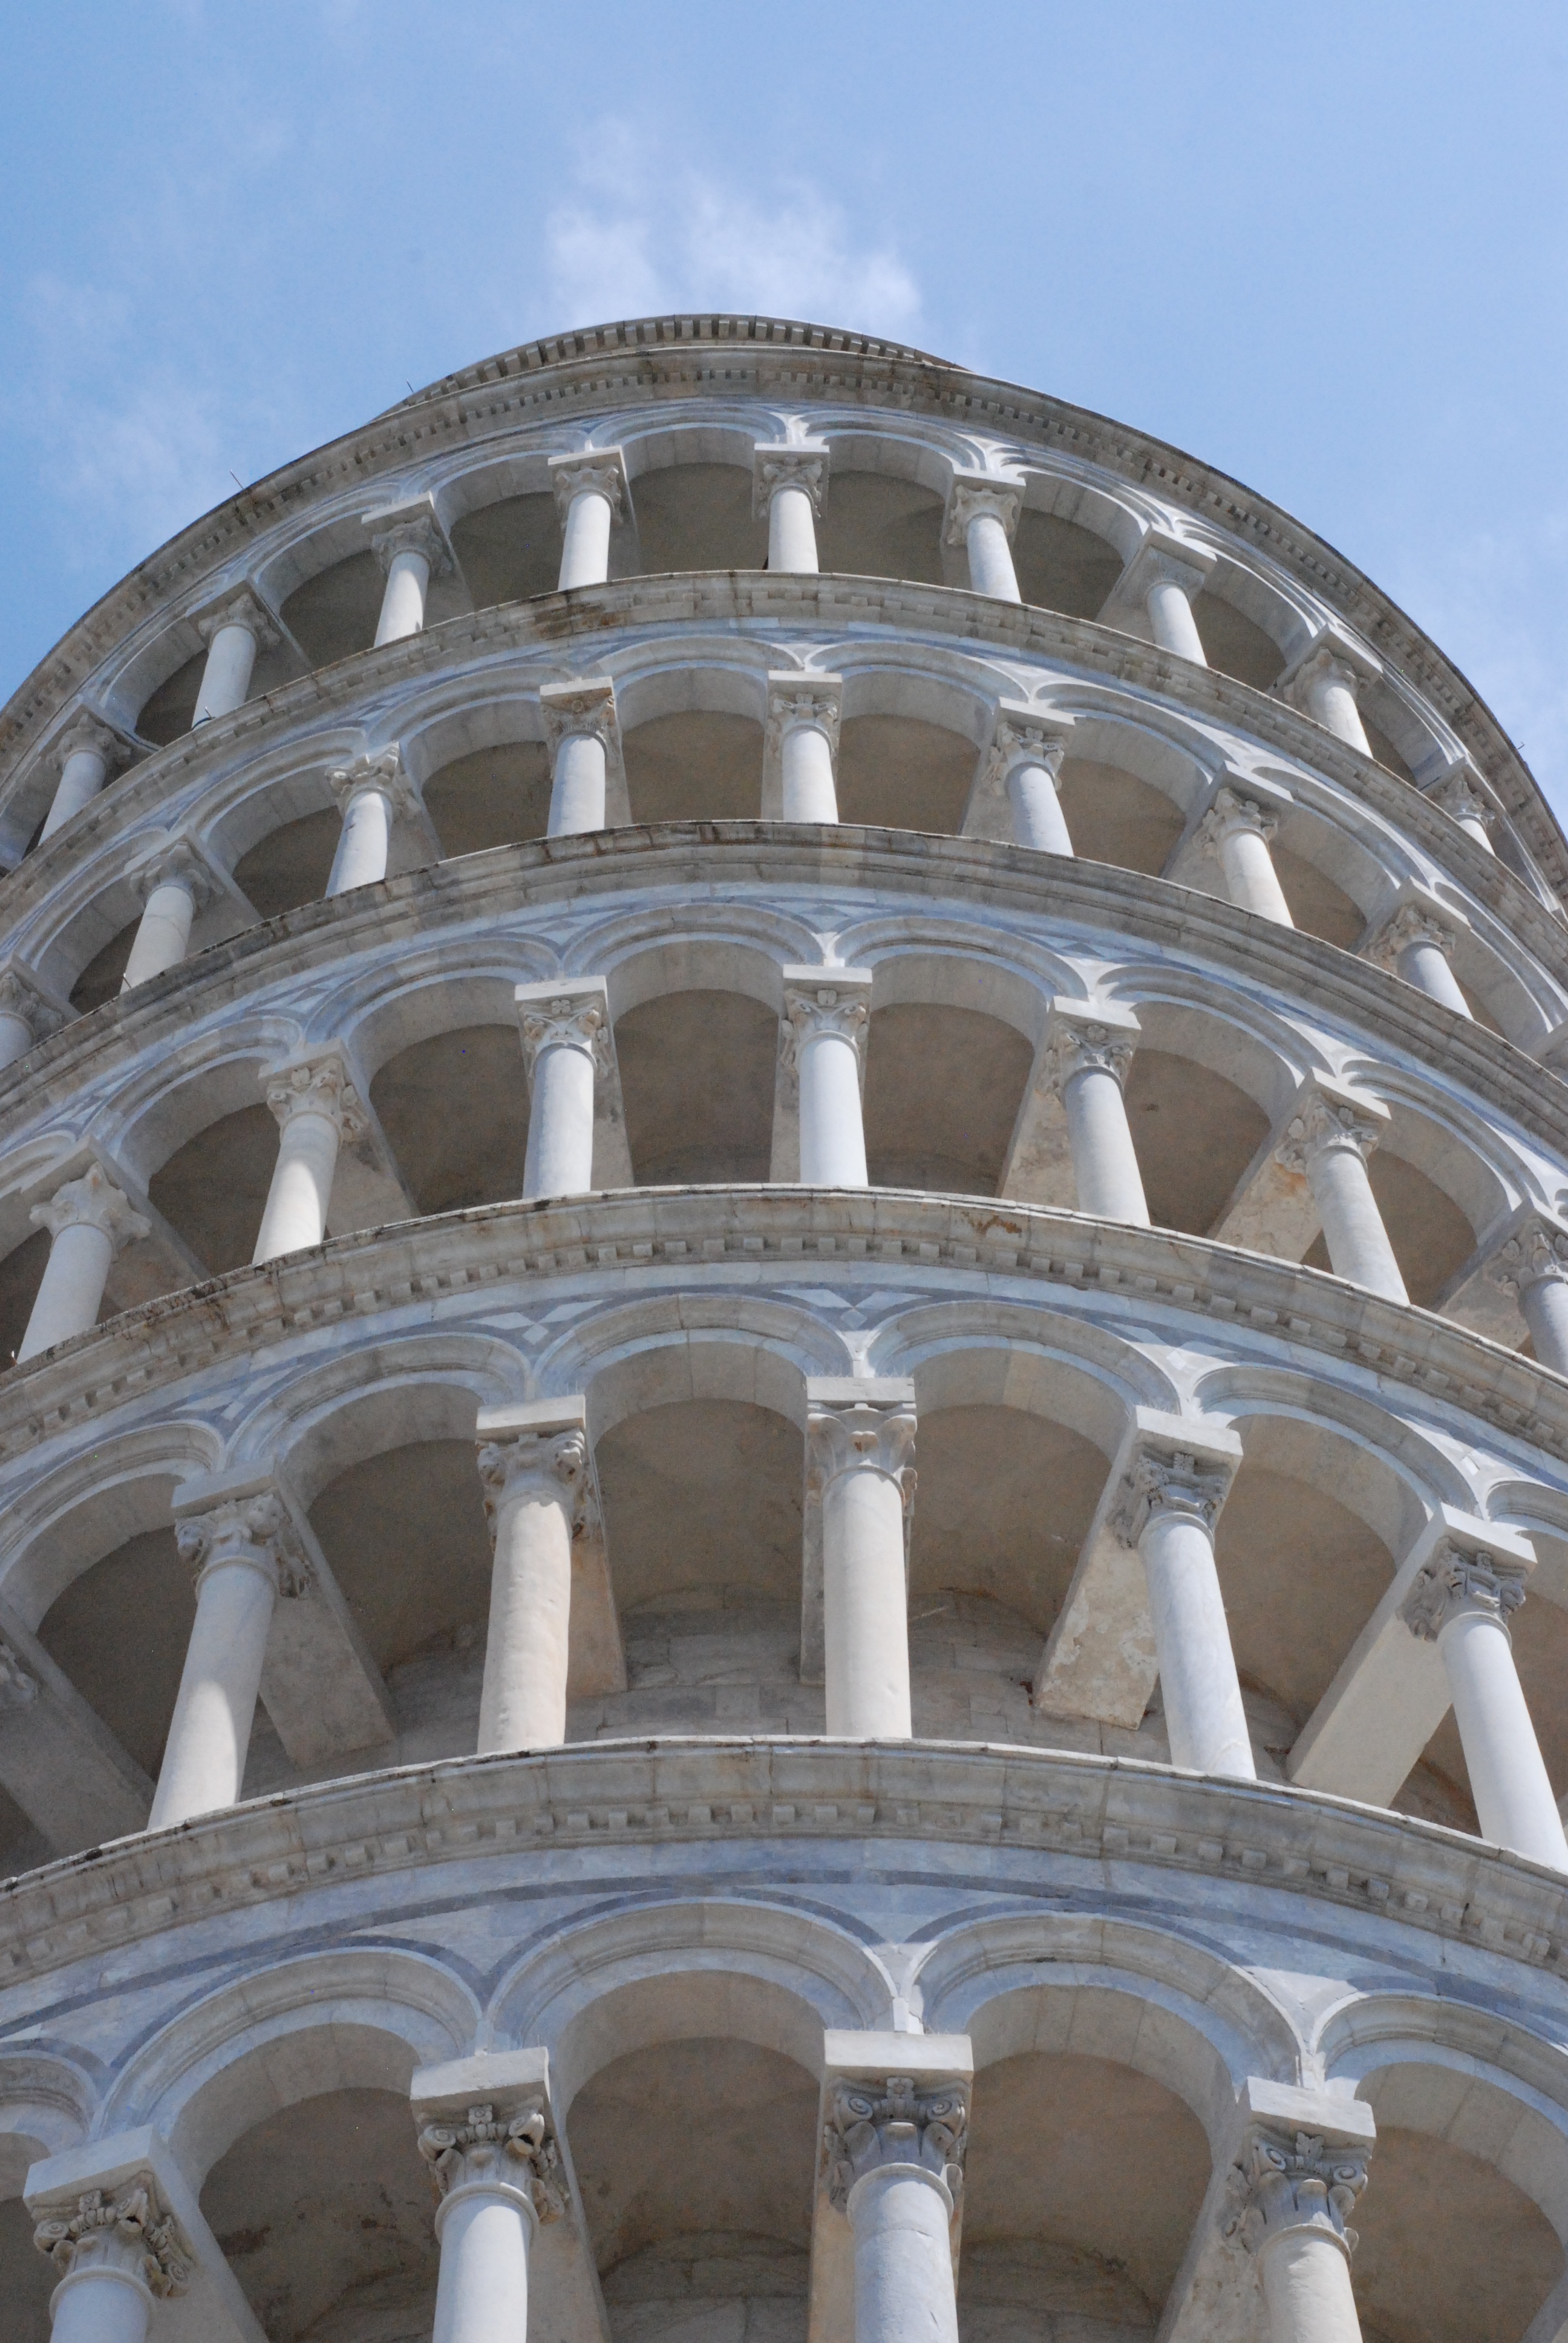
architecture, structure, monument, arch, tower, landmark, italy, facade, medieval, pisa, symmetry, dome, leaning tower, ancient history, ancient roman architecture